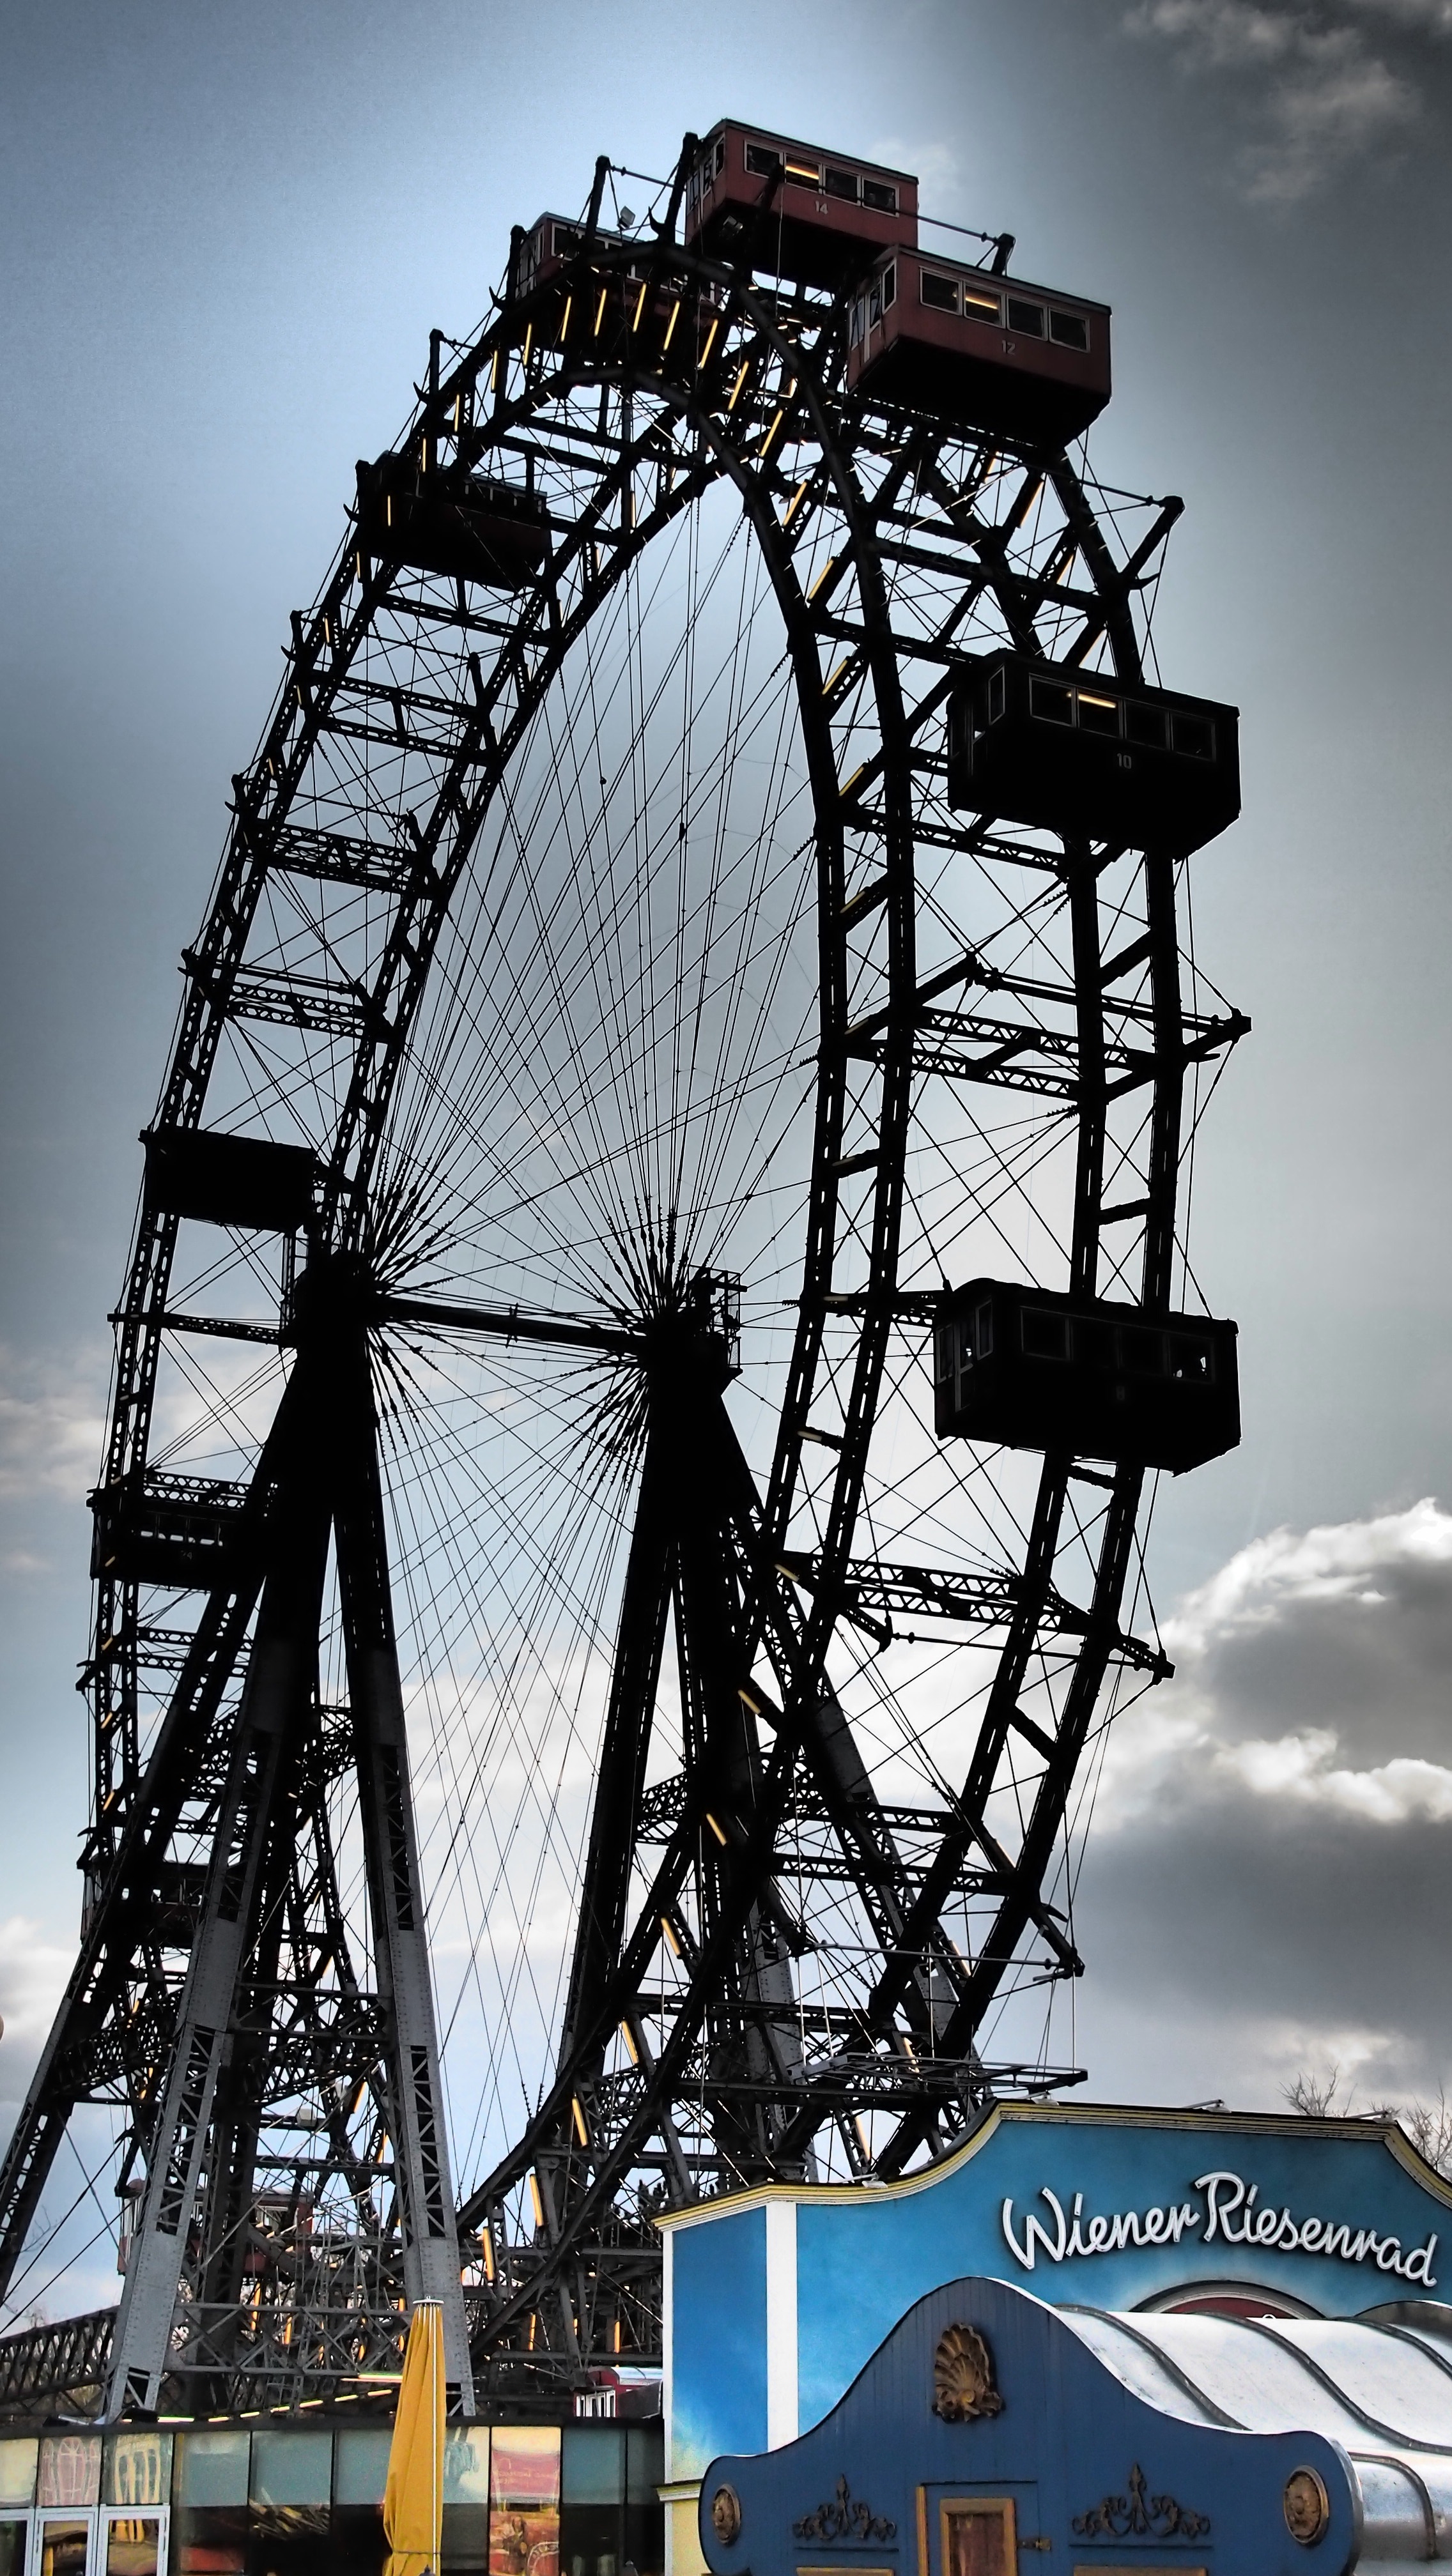
recreation, ferris wheel, amusement park, tower, vienna, tourist attraction, fair, prater, amusement ride, outdoor recreation